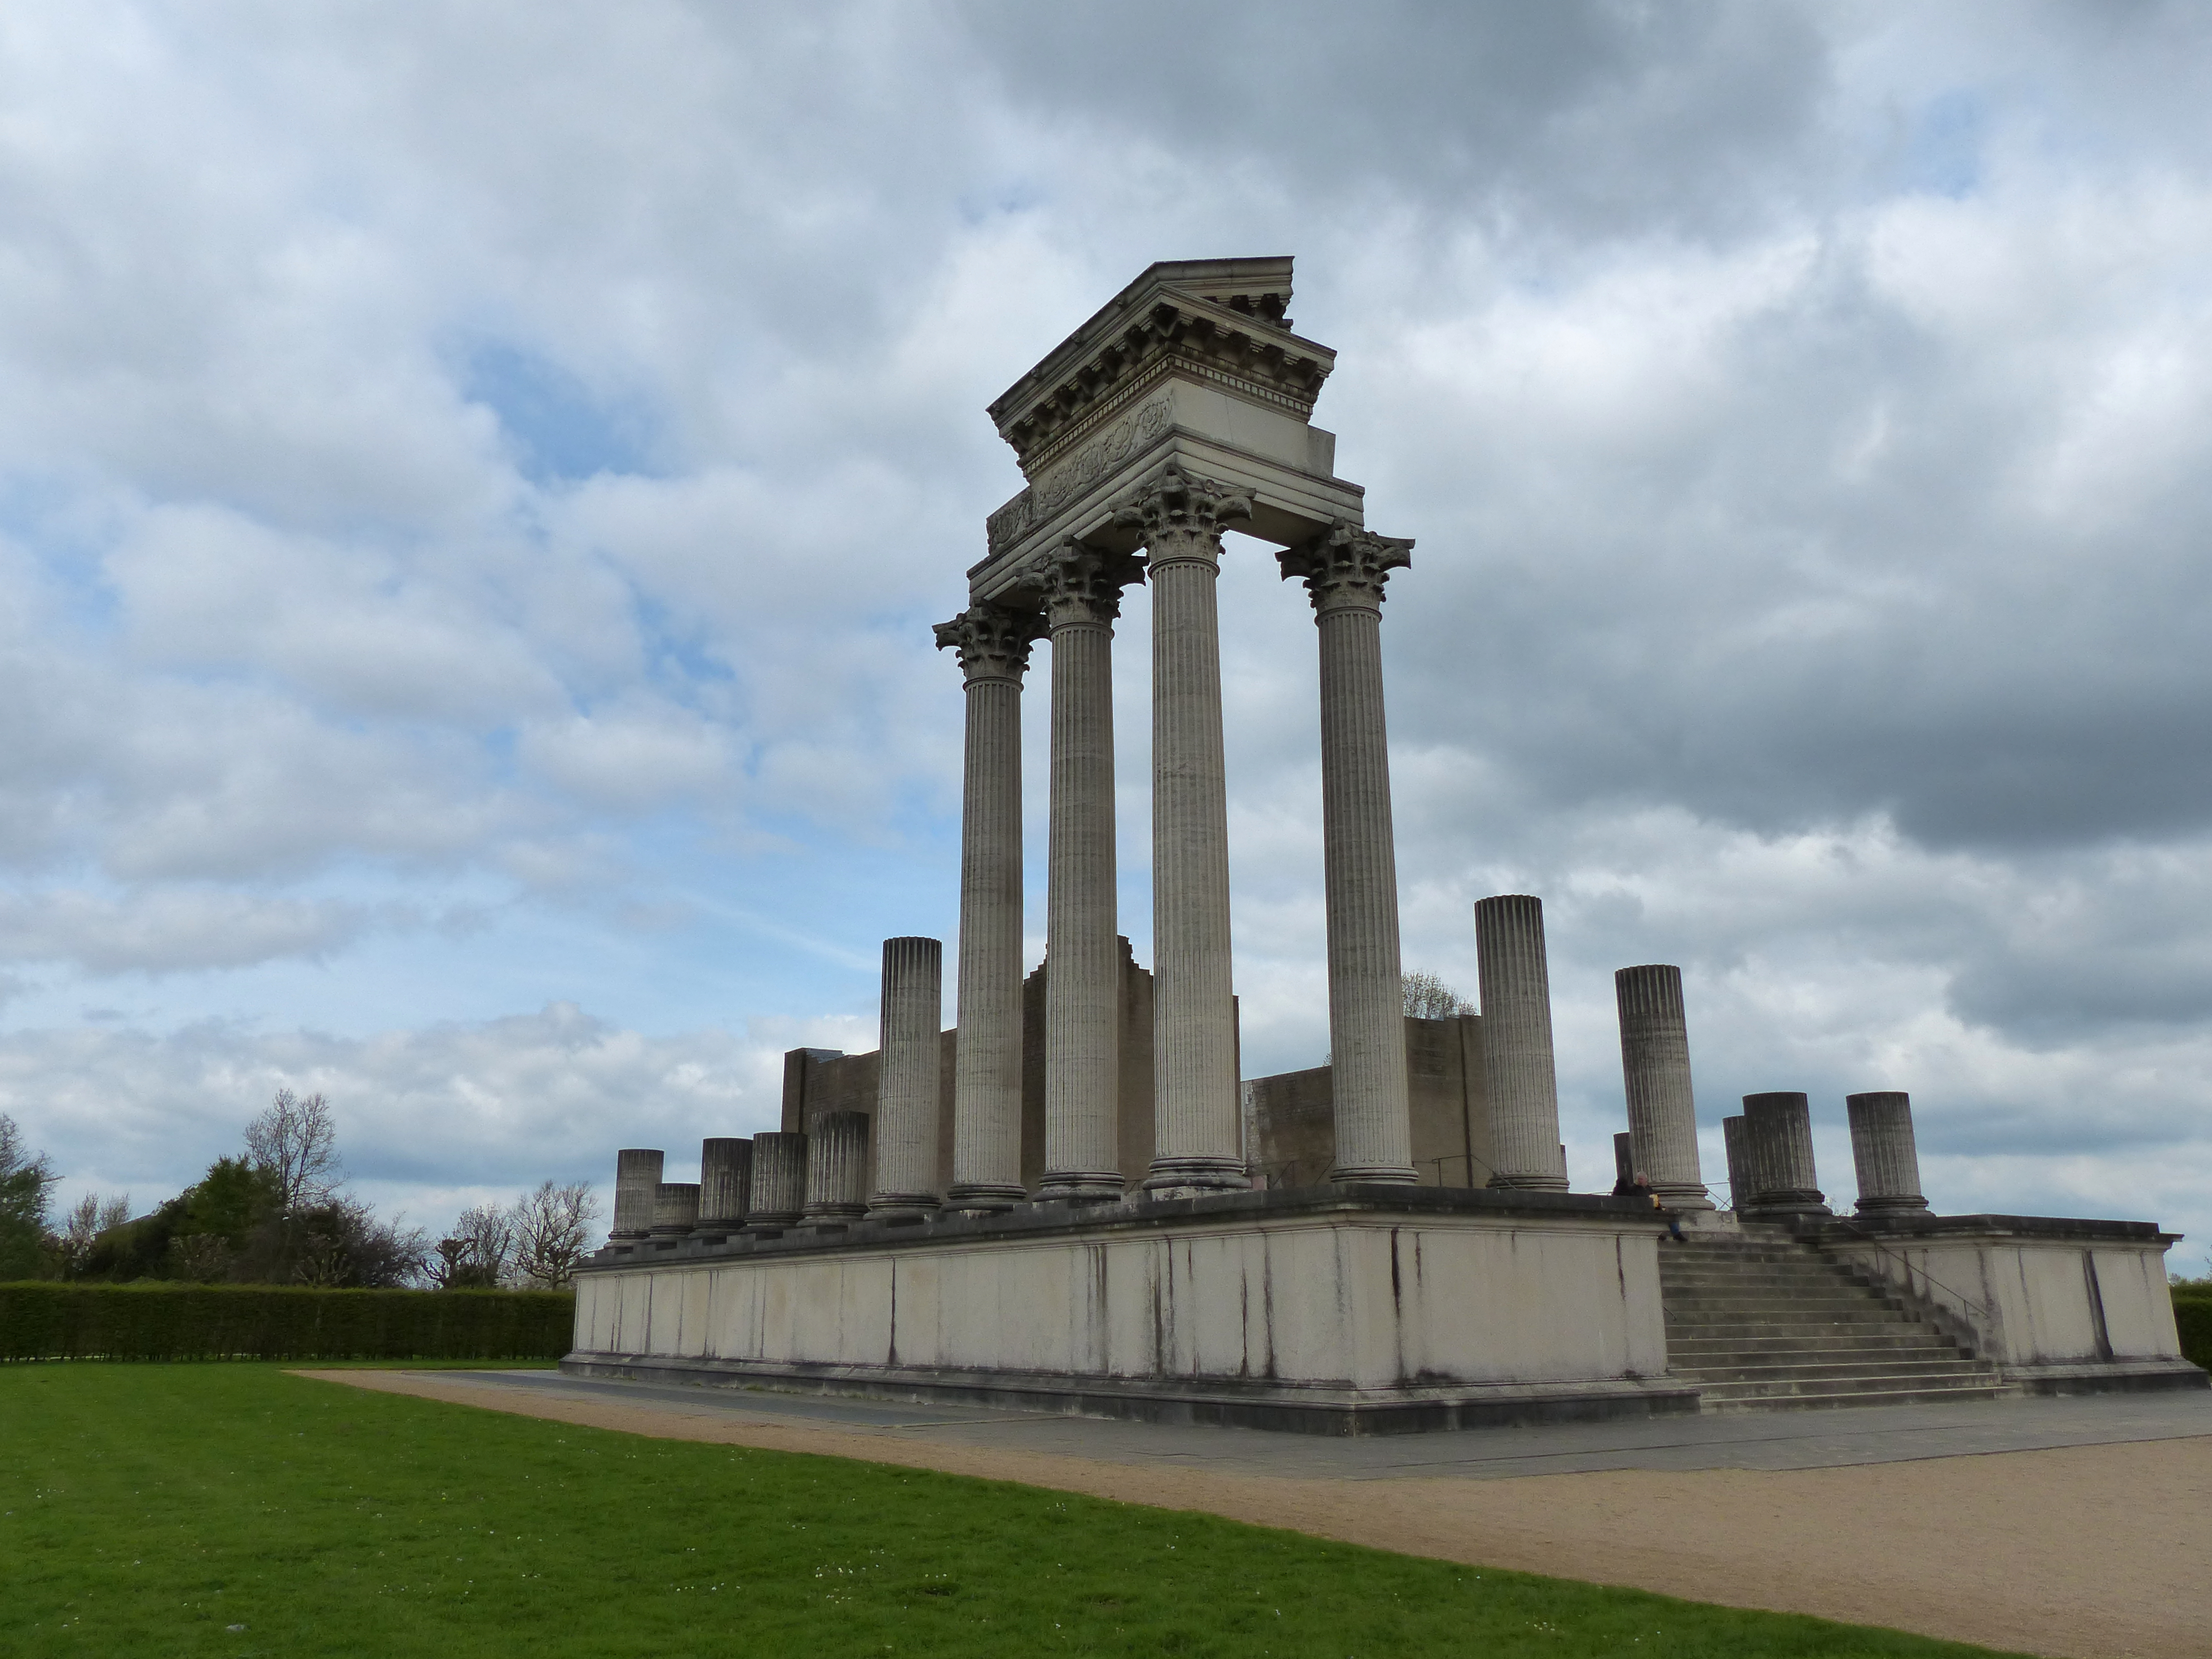
architecture, structure, cloudy, monument, travel, arch, column, landmark, memorial, archeology, germany, day, xanten, archeologicalpark, romanruins, ancient history, ancient roman architecture, ancient greek temple